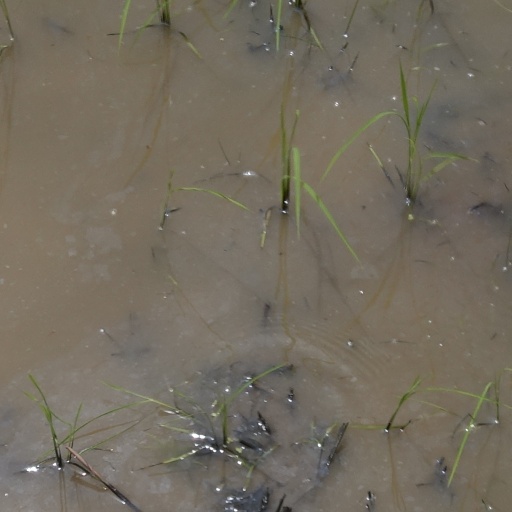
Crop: rice